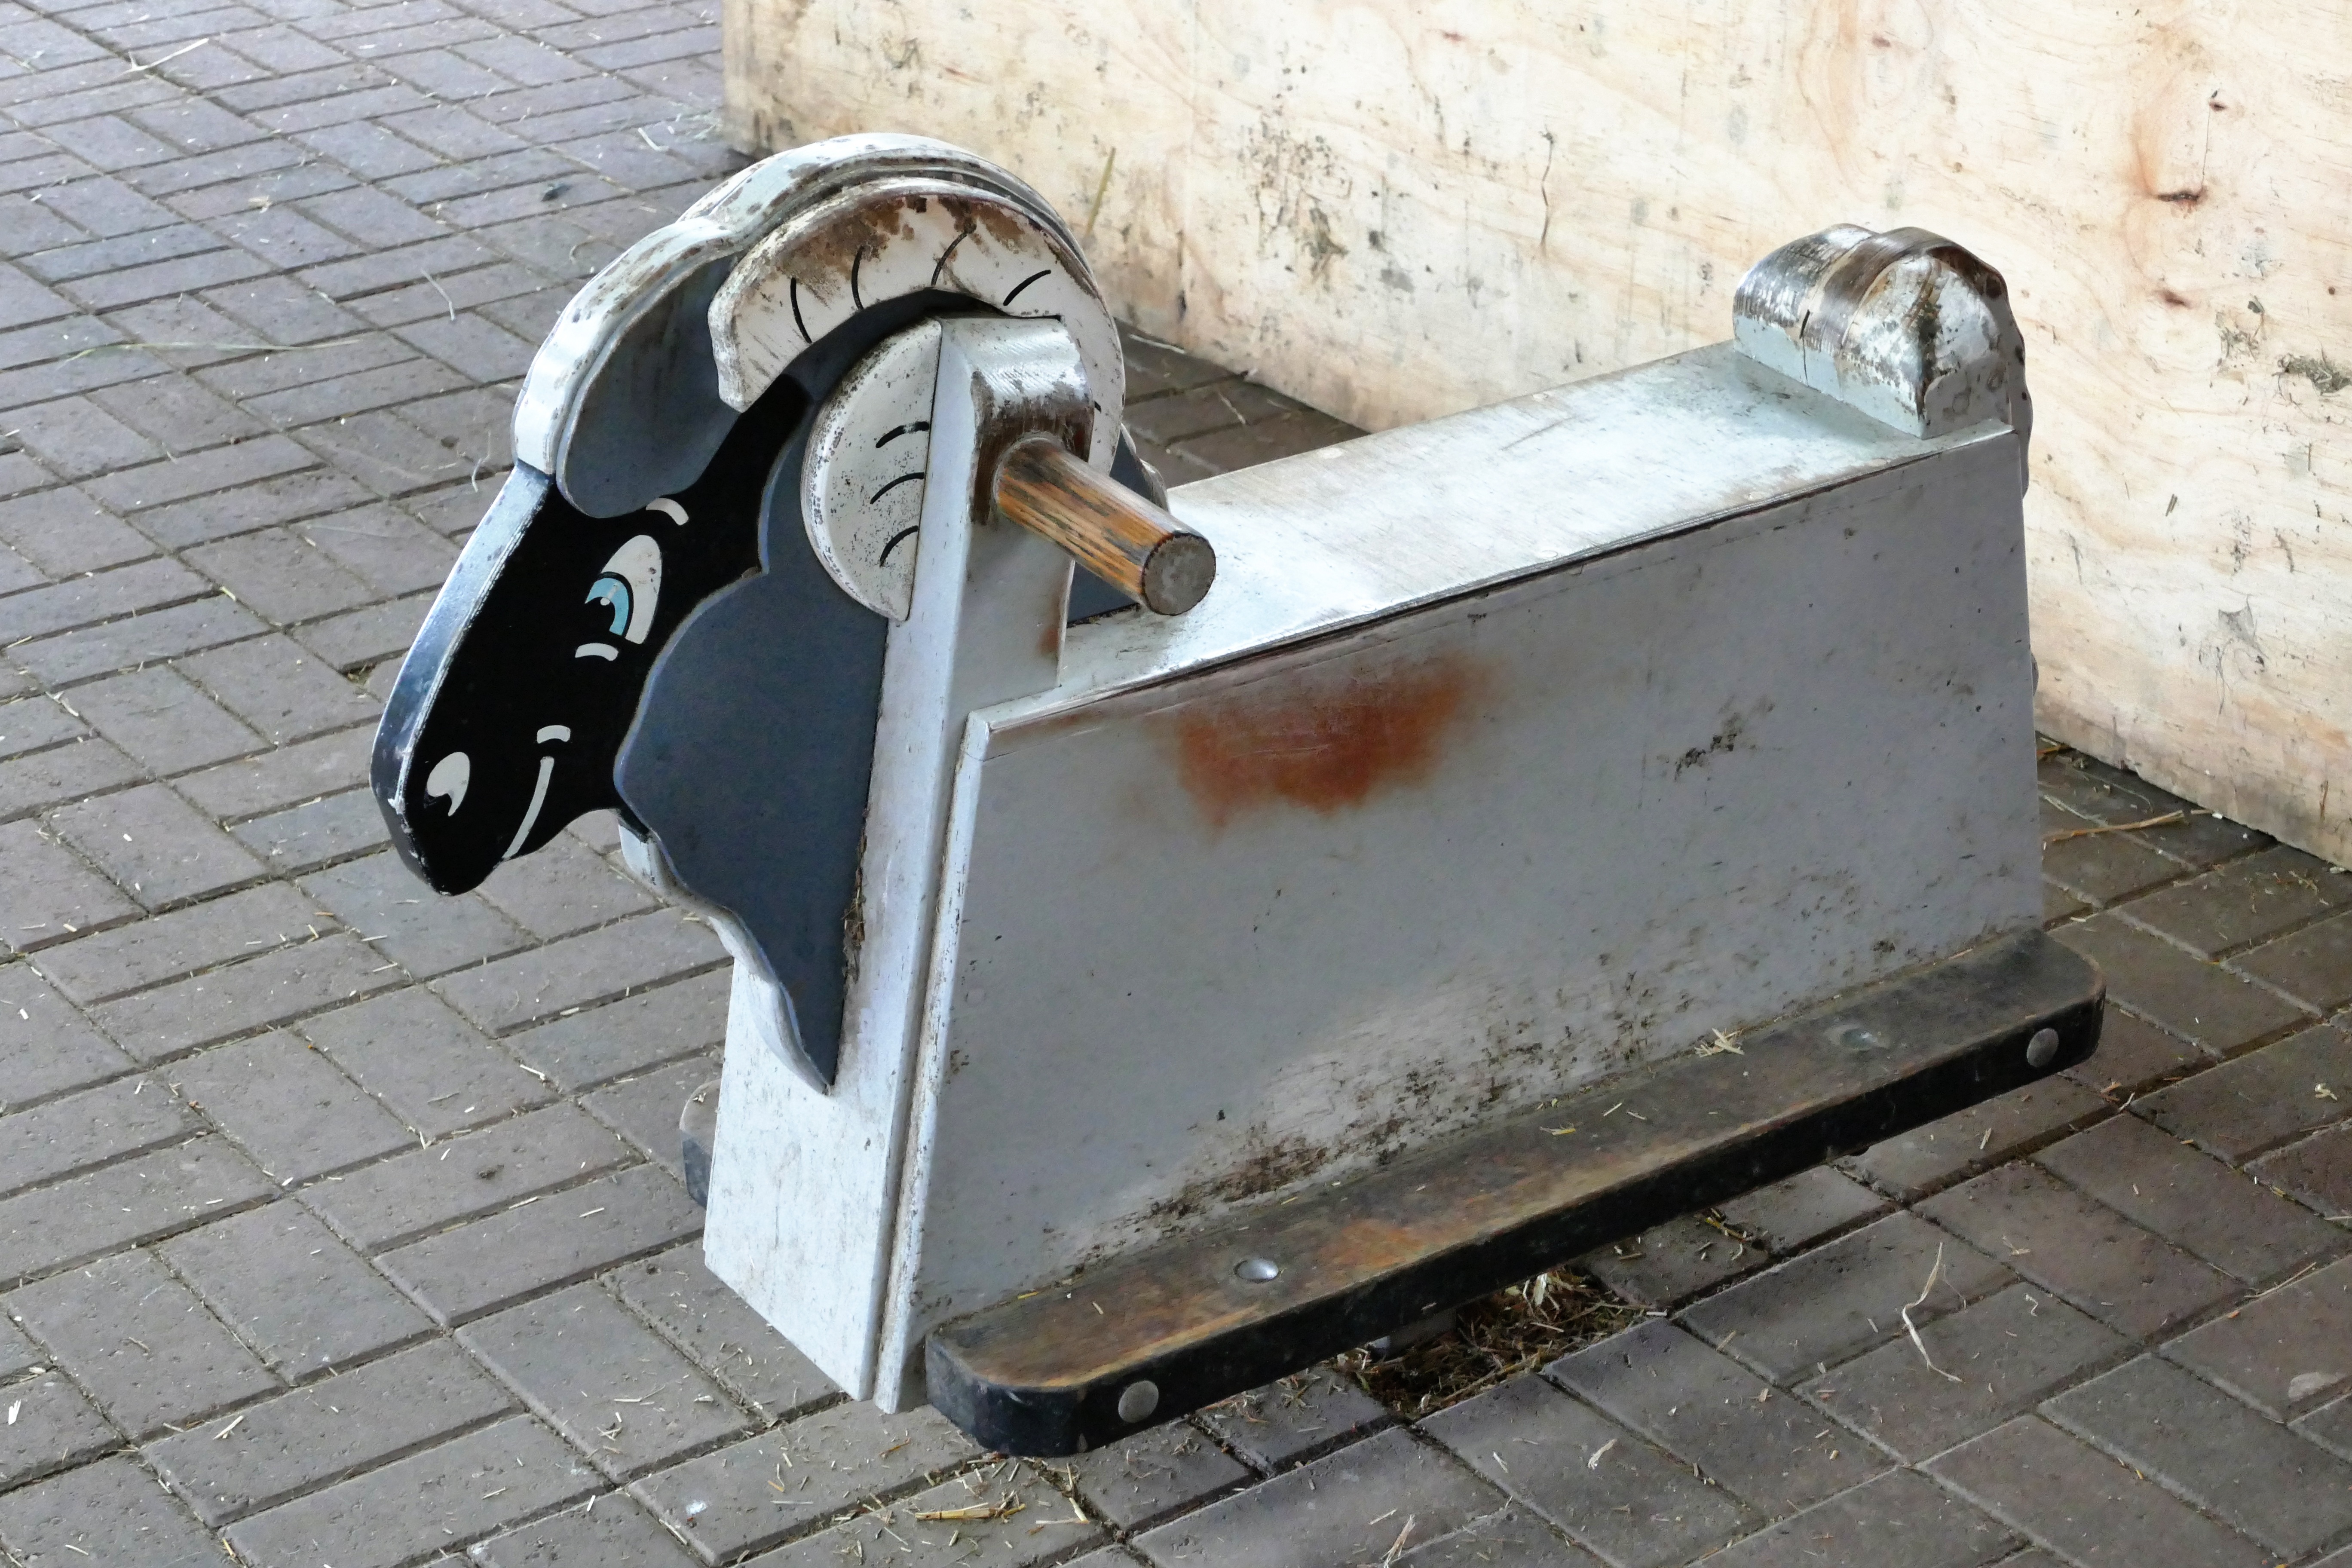
vintage, play, retro, old, animal, goat, sheep, playing, toy, sculpture, kids, iron, rocker, ram, children s, rocking, man made object